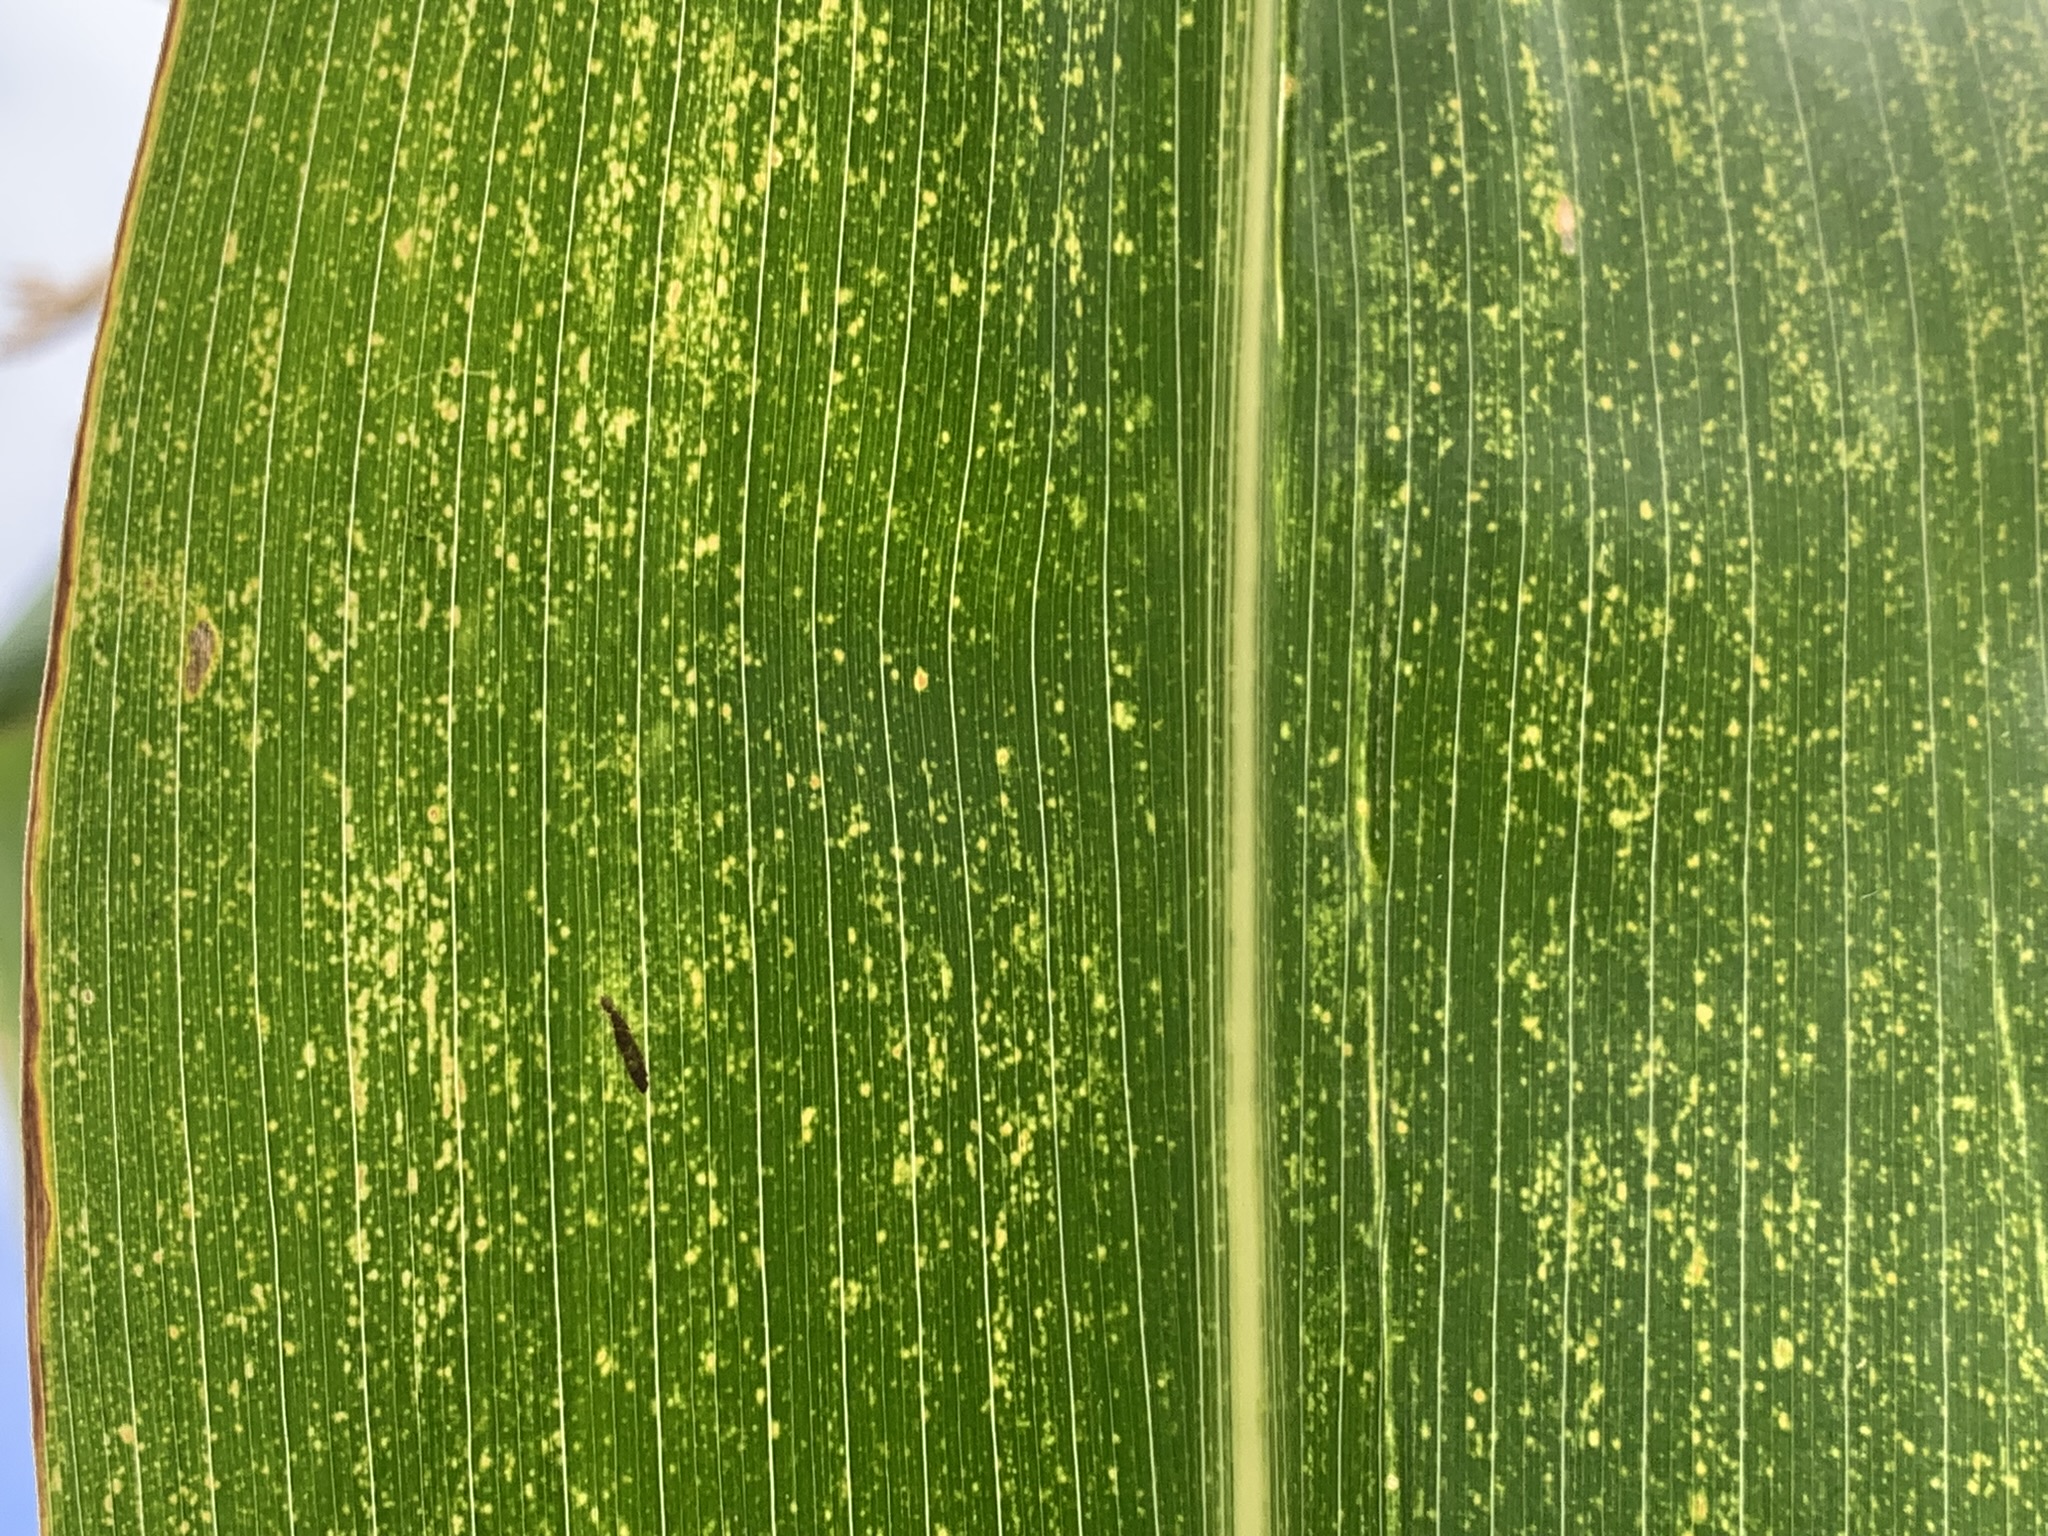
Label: MLN